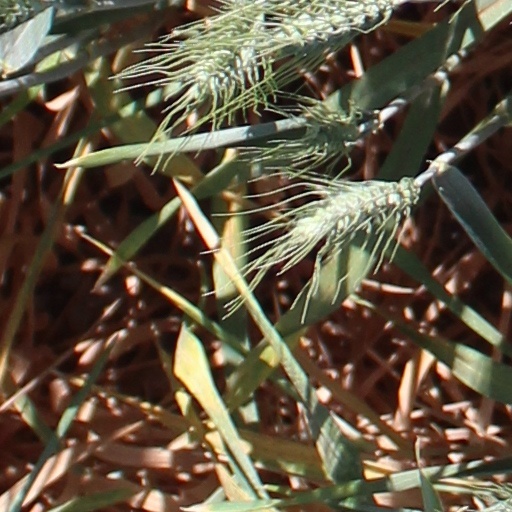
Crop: wheat